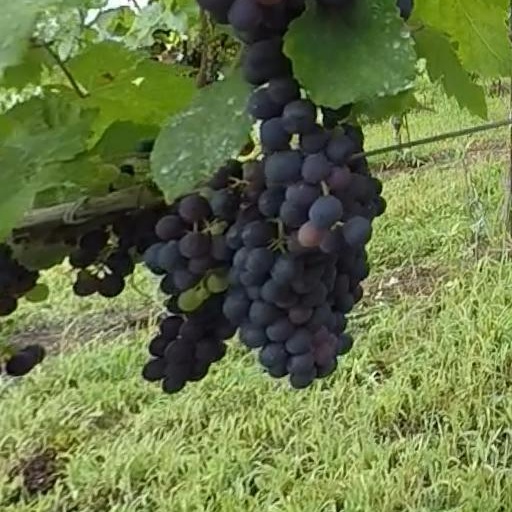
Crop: grape